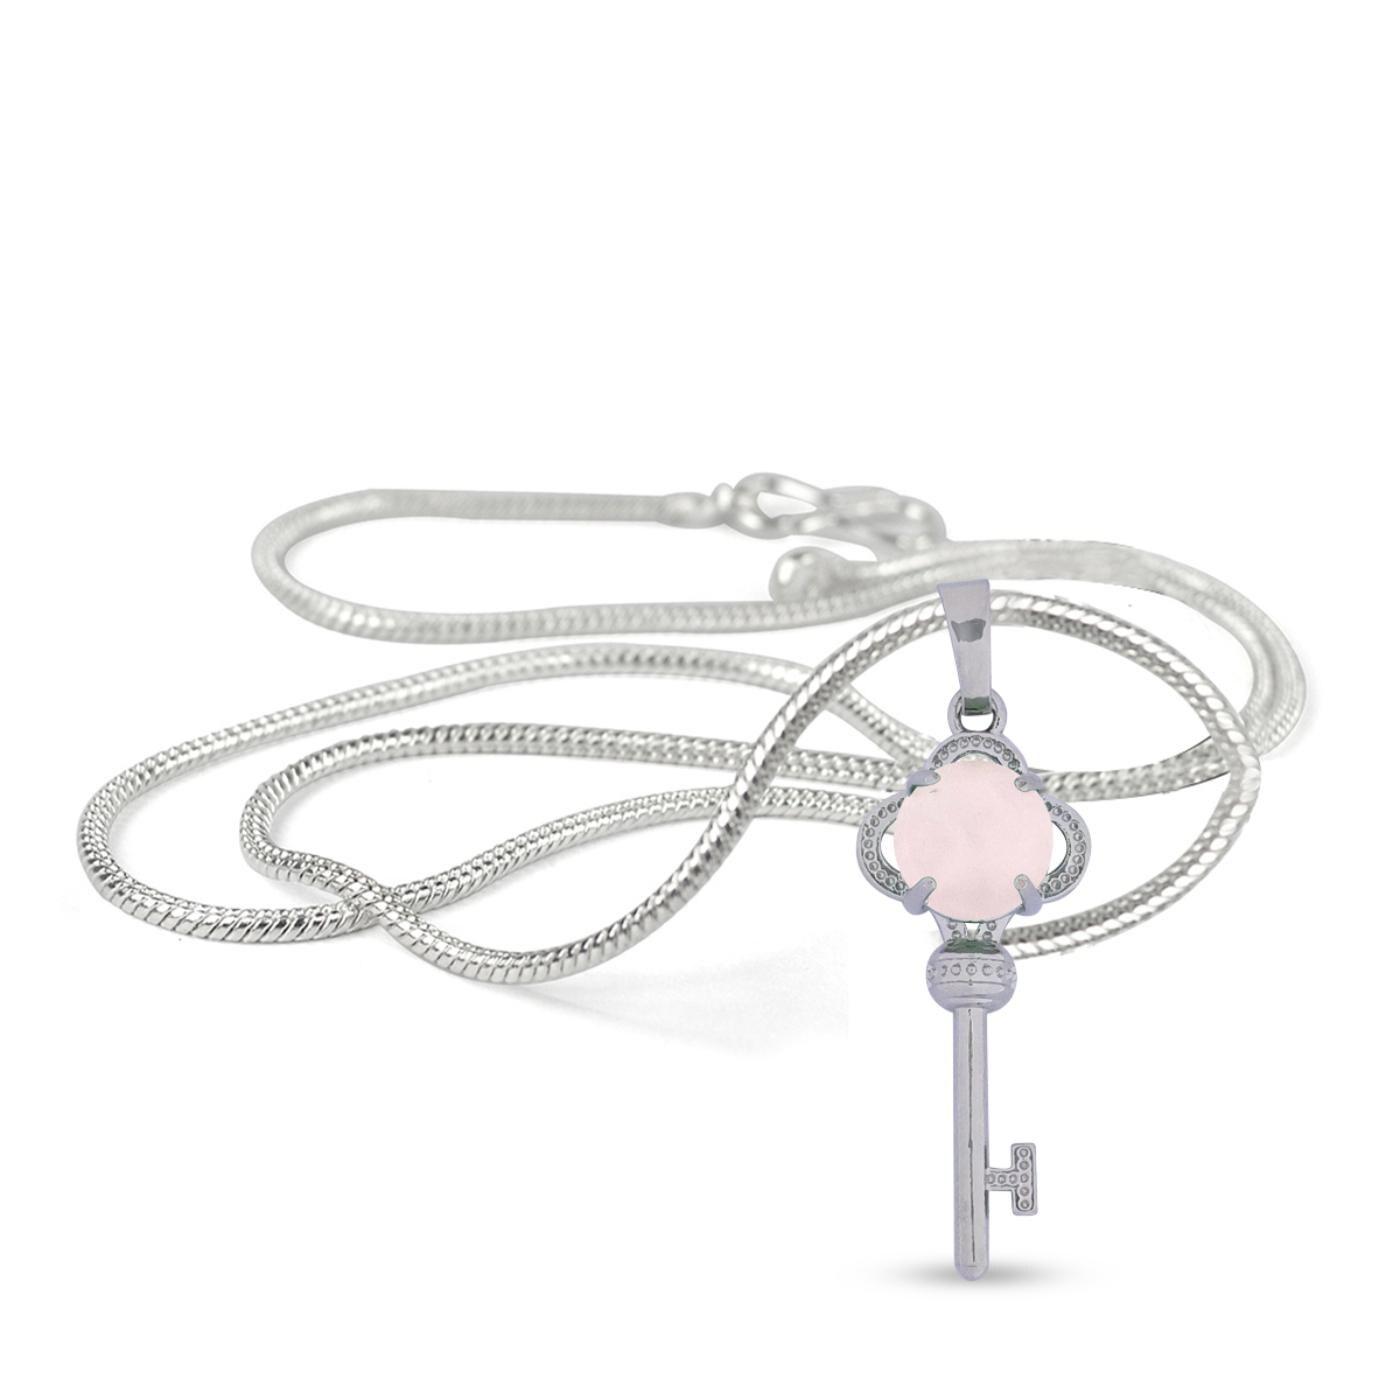
Reiki Crystal Products Rose Quartz Key Pendant With Chain For Reiki Healing And Crystal Healing
Type: Necklaces & Pendants
Brand: Reiki Crystal Products
Price: Rs. 349
Natural Crystal Stone Pendant | Height : 40 mm | Length - 15 mm Approx. Pendant Charged By Reiki Grand Master & Vastu Expert
Features: Natural Crystal Stone Pendant | Height : 40 mm | Length - 15 mm Approx. Pendant Charged By Reiki Grand Master & Vastu Expert,Natural Healing Stone Pendant for Reiki Healing, Crystal Healing, Numerology, Tarot, Astrology & Feng Shui,100% Authentic, Original and Natural Healing Crystal / Stone - small holes, crack marks on the surface or inside the stones are often visible,Material : Natural Healing Stones See Images & Product Description For Healing Properties /Advantages,Stylish Party-Daily-Office-Casual Wear Reiki Healing Stone Pendant / Locket for Men, Women, Boys, Girls. Best for Gifting & Personal Use.
Included: Pack Of 1 X Rose Quartz Key Pendant